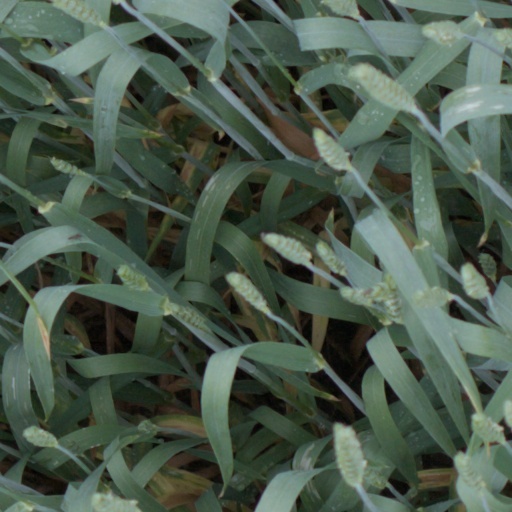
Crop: wheat